Katiadi Upazila

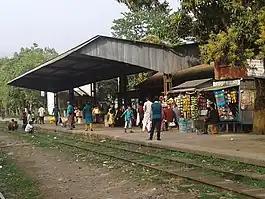

There are many methods of transportation in this upazila, it also has two railway stations including;